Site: brandenburg
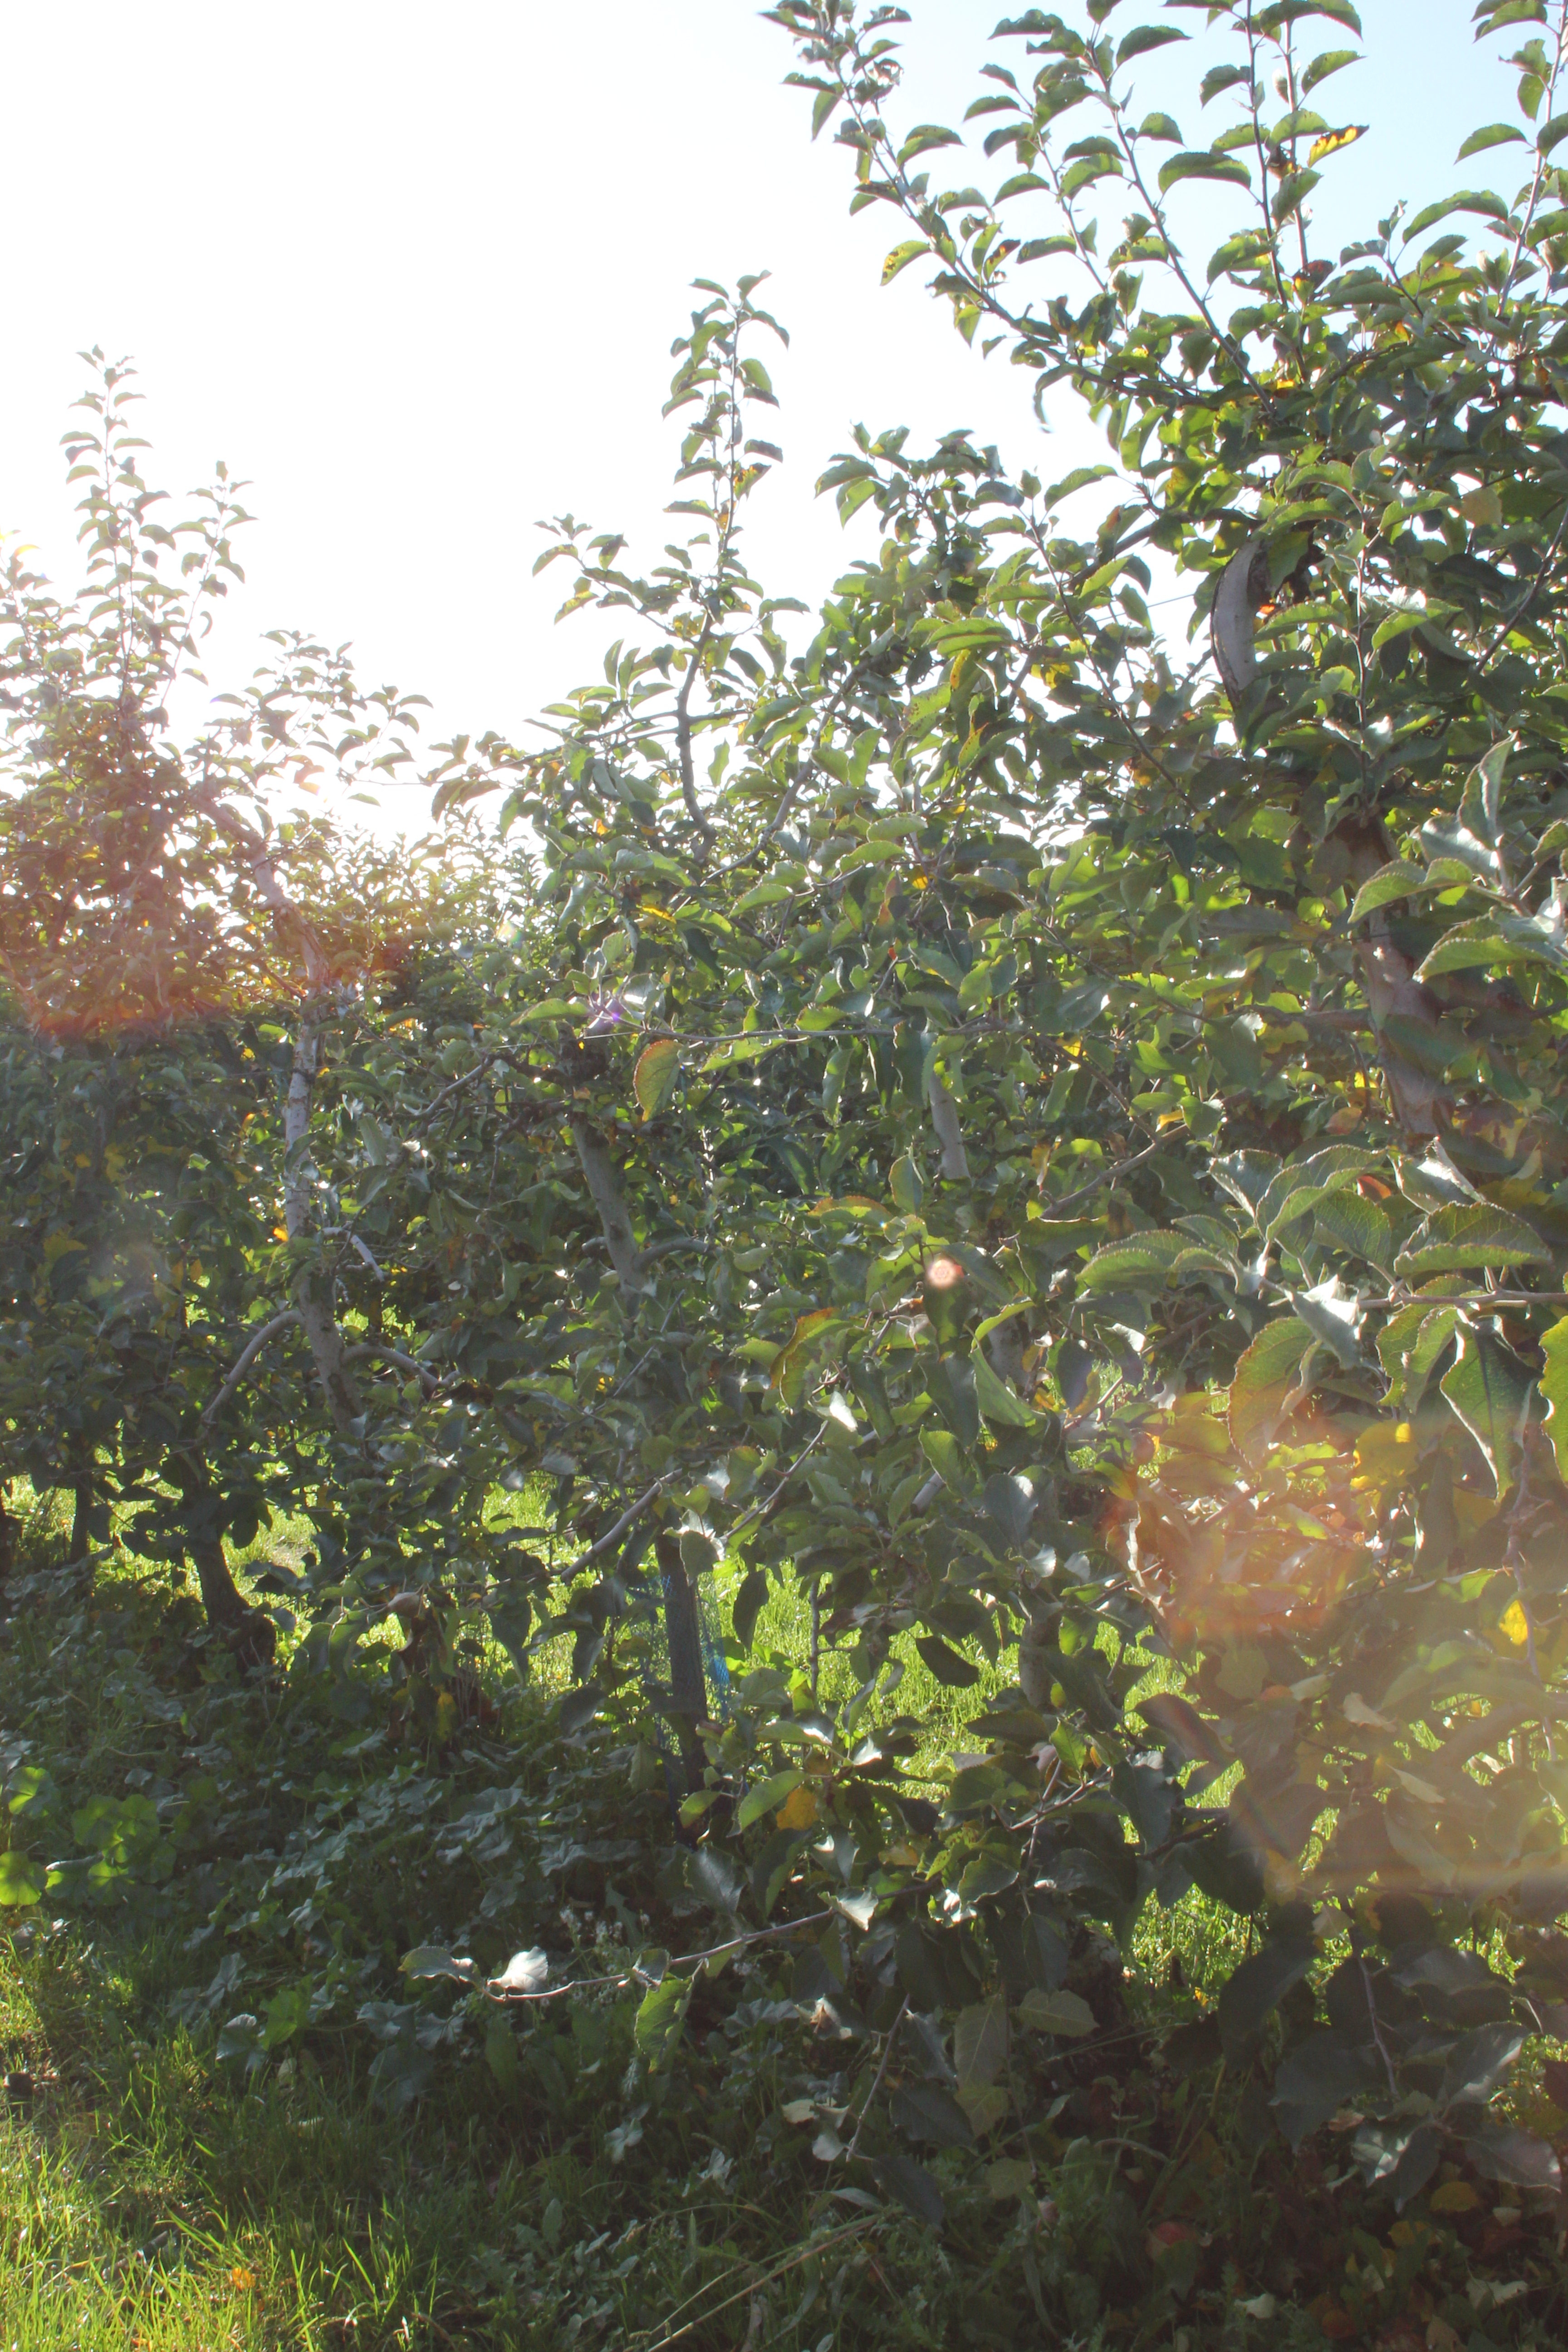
Growth stage (BBCH 91): Senescence, beginning of dormancy